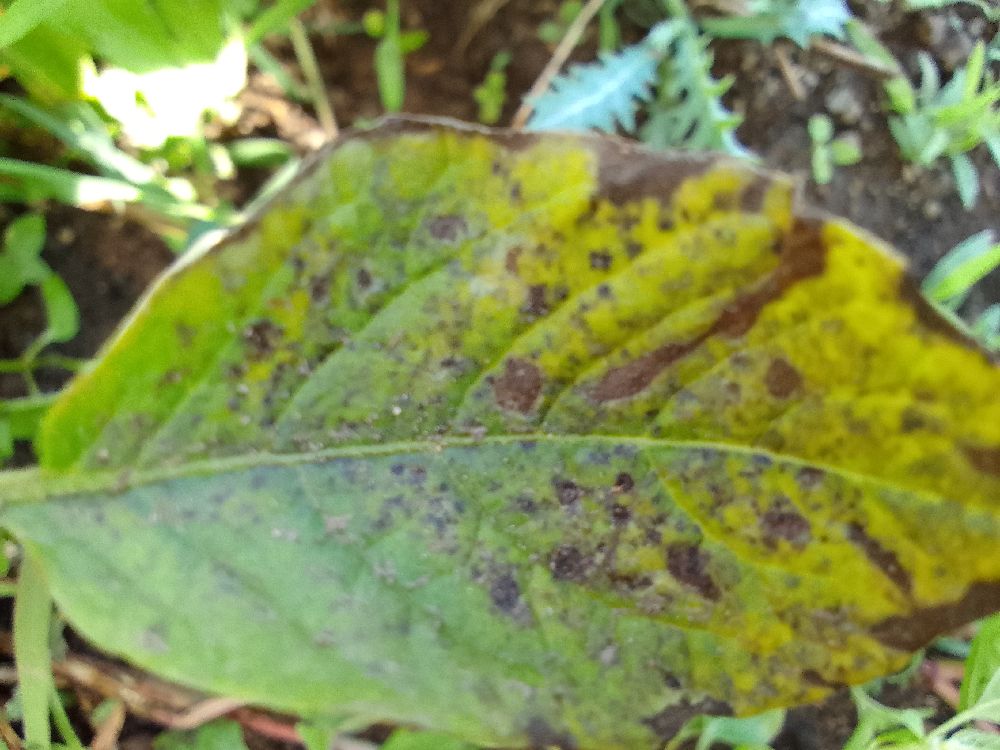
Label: Early blight